Tom London

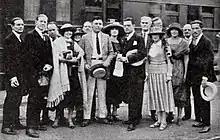
Cast photo from "Nan of the North" including Tom London (second from left) and Edith Stayart

London married actress Edith Stayart (1890 - August 7, 1970), born Edythe B. Stayart, who has several roles in films in the 1920s including "Nan of the North". On July 5, 1952, he married Louvie Munal in Del Rio, Texas.